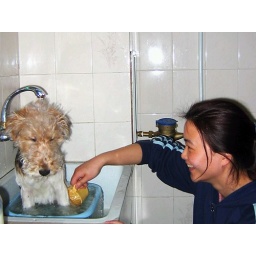
Shower in the kitchen sink